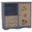
Label: wardrobe